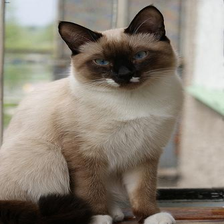
Species: cat
Breed: Siamese